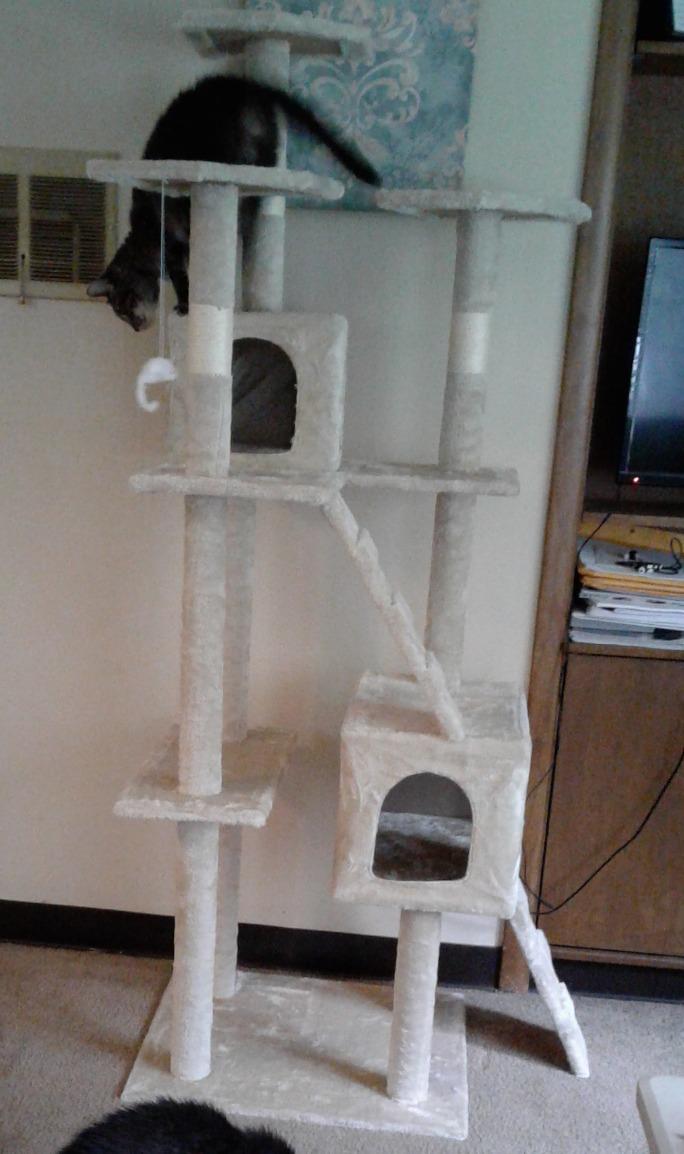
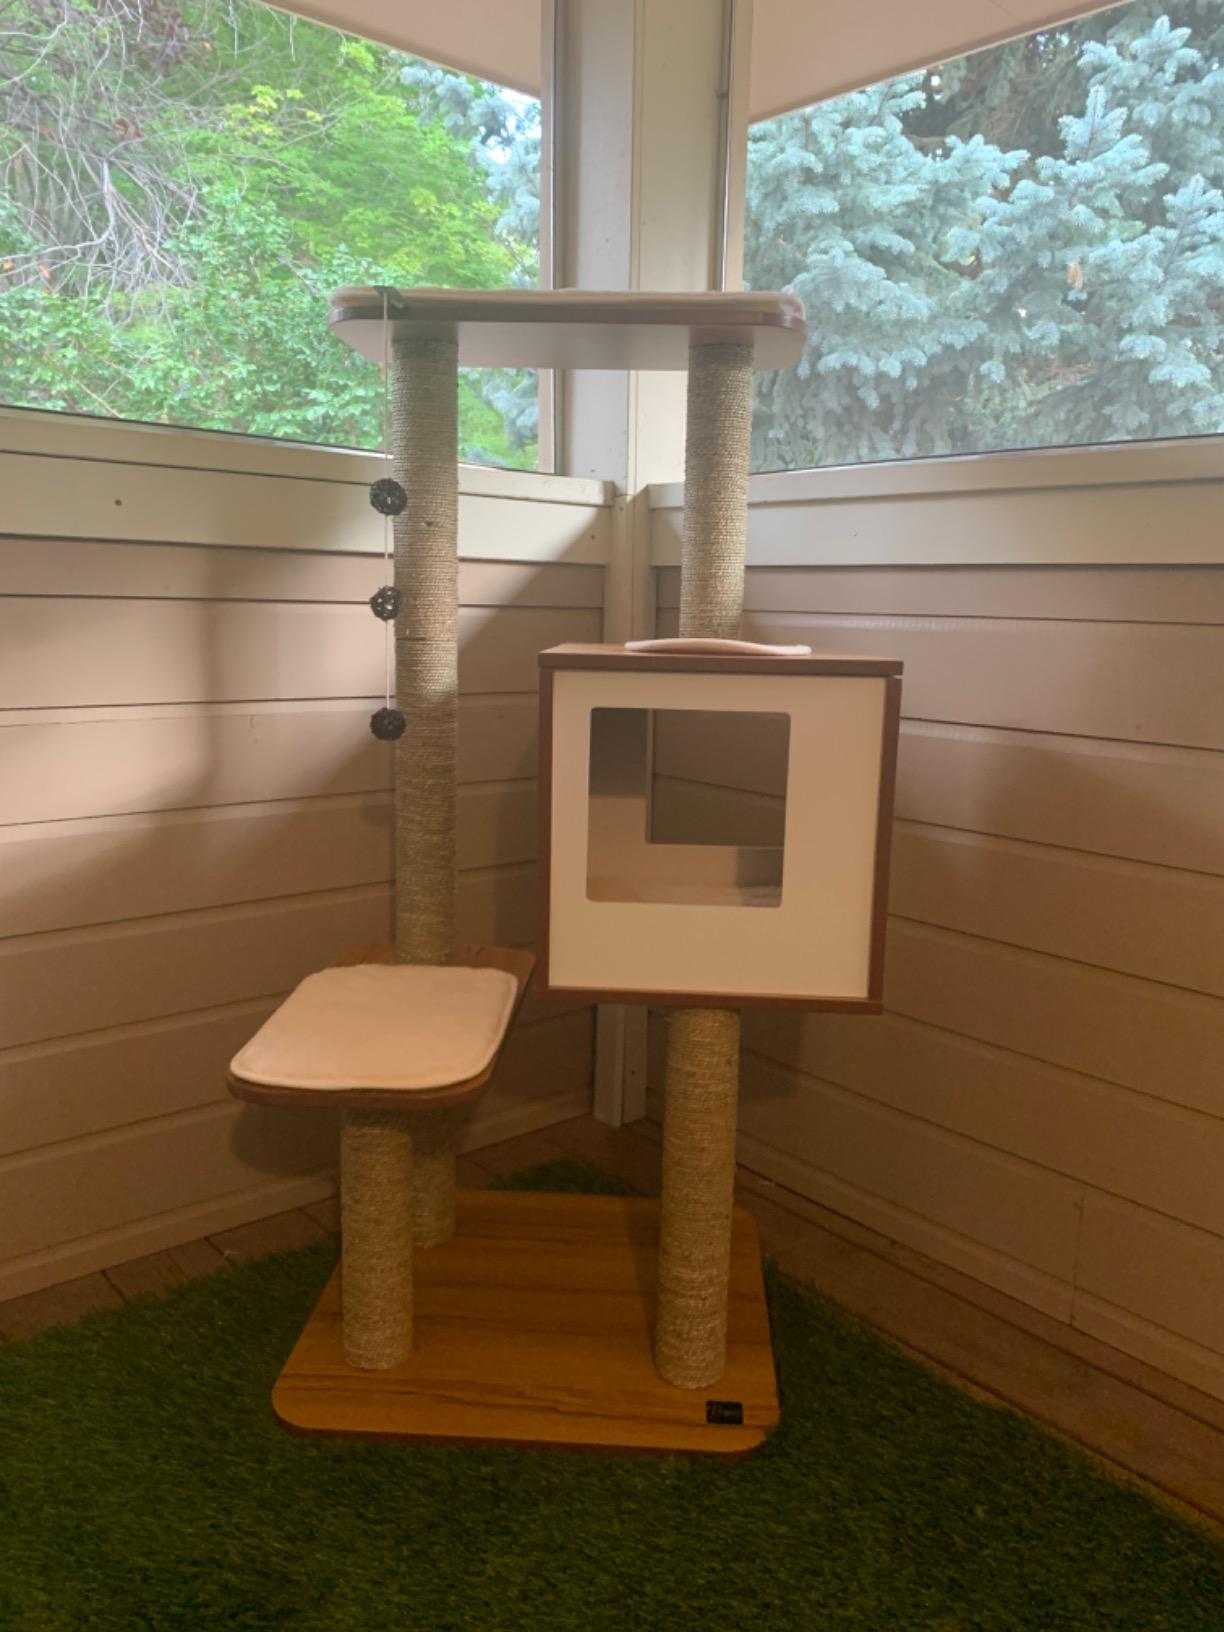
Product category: items_cat tree
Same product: no